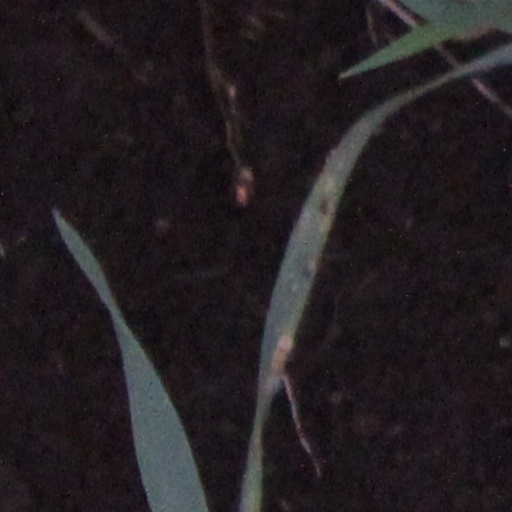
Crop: wheat